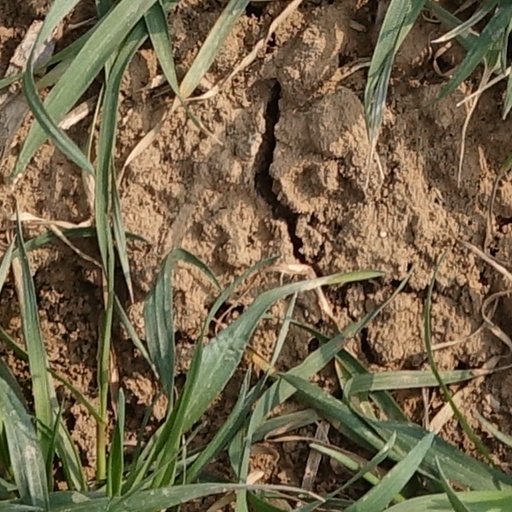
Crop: wheat